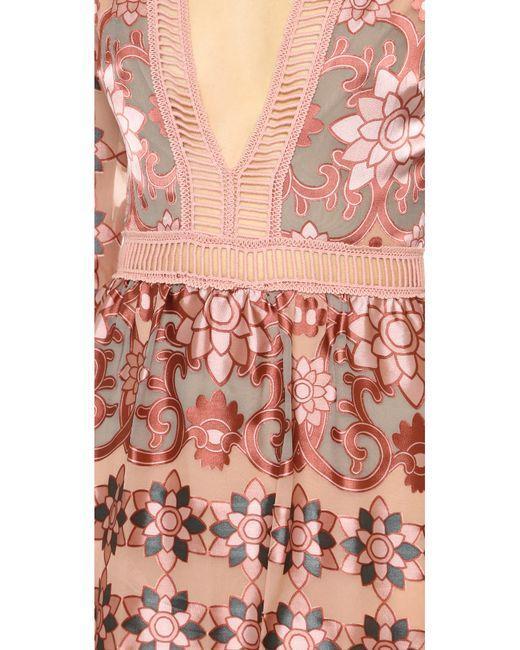
Mehrfarbiges Damenkleid mit langem Ausschnitt